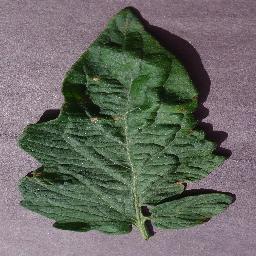
Label: Tomato___Target_Spot